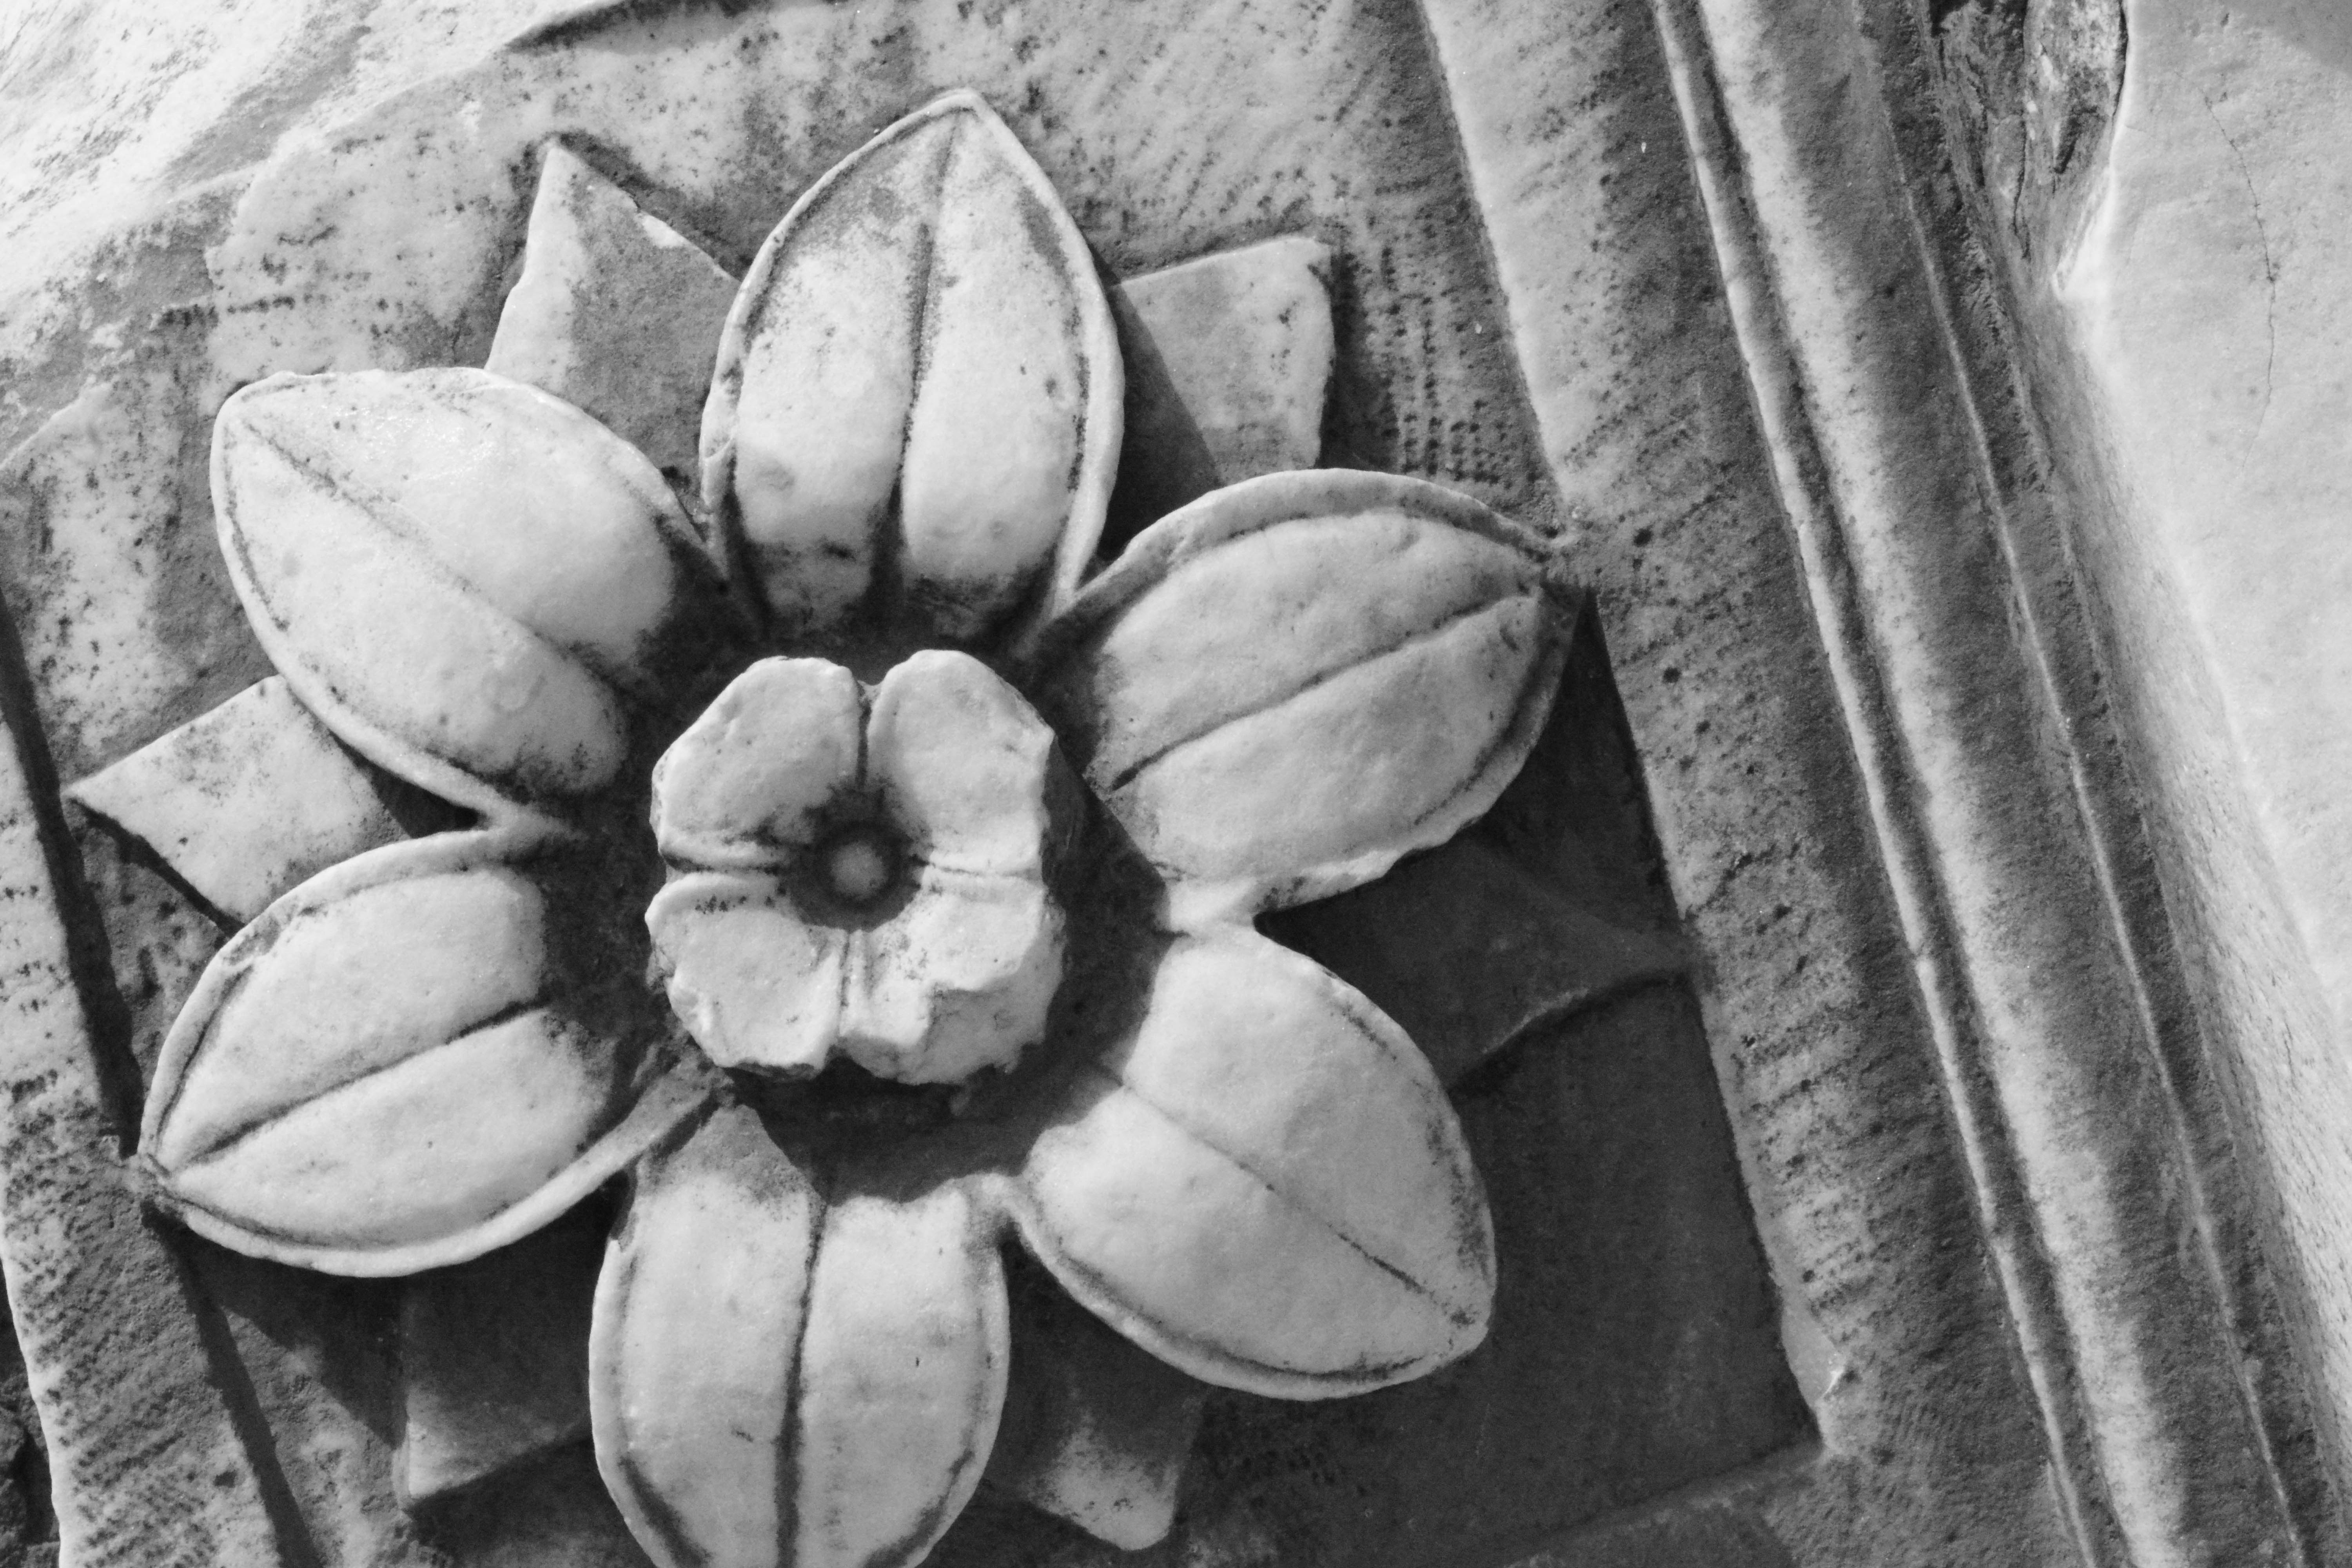
black and white, plant, white, photography, leaf, flower, botany, monochrome, flora, still life, drawing, symmetry, still life photography, monochrome photography